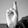
ASL letter: R